Bill Aylett

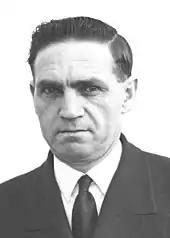
Aylett towards the end of his career

Aylett was re-elected to a sixth term in the Senate at the 1958 federal election. In September 1959, it was made public that he had decided to move to the Gold Coast; he and his son purchased four shops and two flats at Palm Beach. Aylett's decision to live in Queensland while representing Tasmania in the Senate proved controversial. After media criticism, he stated that he had moved primarily for health reasons, as he had suffered a stroke in 1956 and his wife had also been in poor health. He said that he would maintain an office in Launceston, and promised to live on the Gold Coast only during the summer recess, when parliament was not in session. The state executive determined that no disciplinary action was possible as he had not broken any party rules. In 1961, Aylett was accused of exerting undue pressure on members of the Gold Coast City Council to approve a building application.